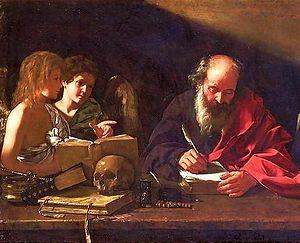
Jérôme de Stridon ou saint Jérôme, né vers 347 à Stridon, à la frontière entre la Pannonie et la Dalmatie, et mort le 30 septembre 420 à Bethléem, est un moine, traducteur de la Bible, docteur de l'Église et l'un des quatre Pères de l'Église latine, avec Ambroise de Milan, Augustin d'Hippone et Grégoire Iᵉʳ. L'ordre des hiéronymites se réfère à lui.